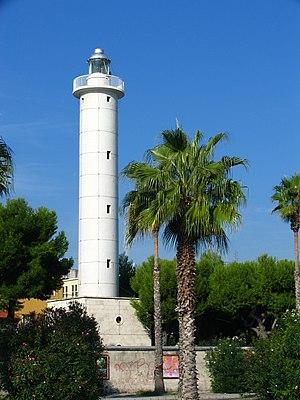
Le phare de San Benedetto del Tronto est un phare situé sur le front de mer de San Benedetto del Tronto, dans la région des Marches en Italie. Il est géré par la Marina Militare.
Cet article dresse la liste des phares de l'Italie continentale par région. Les aides à la navigation sont exploitées et entretenues par le Servizio dei Fari e del Segnalamento Marittimo de la Marina Militare. Les propriétés des phares sont des réserves navales, généralement clôturées et fermées au public.